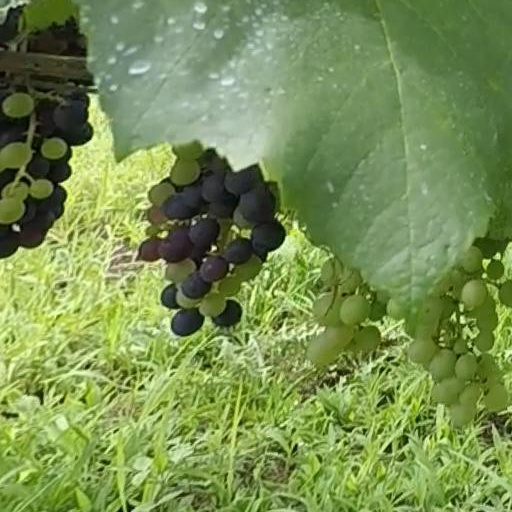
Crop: grape